Cuore matto... matto da legare

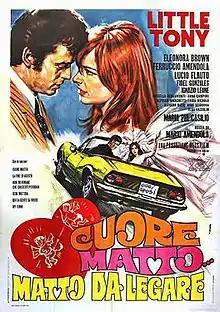
Italian theatrical release poster by Renato Casaro

Cuore matto... matto da legare (Italian for "Mad heart... mad as a hatter") is a 1967 Italian "musicarello" film directed by Mario Amendola. It is named after the Little Tony's hit song "Cuore matto".